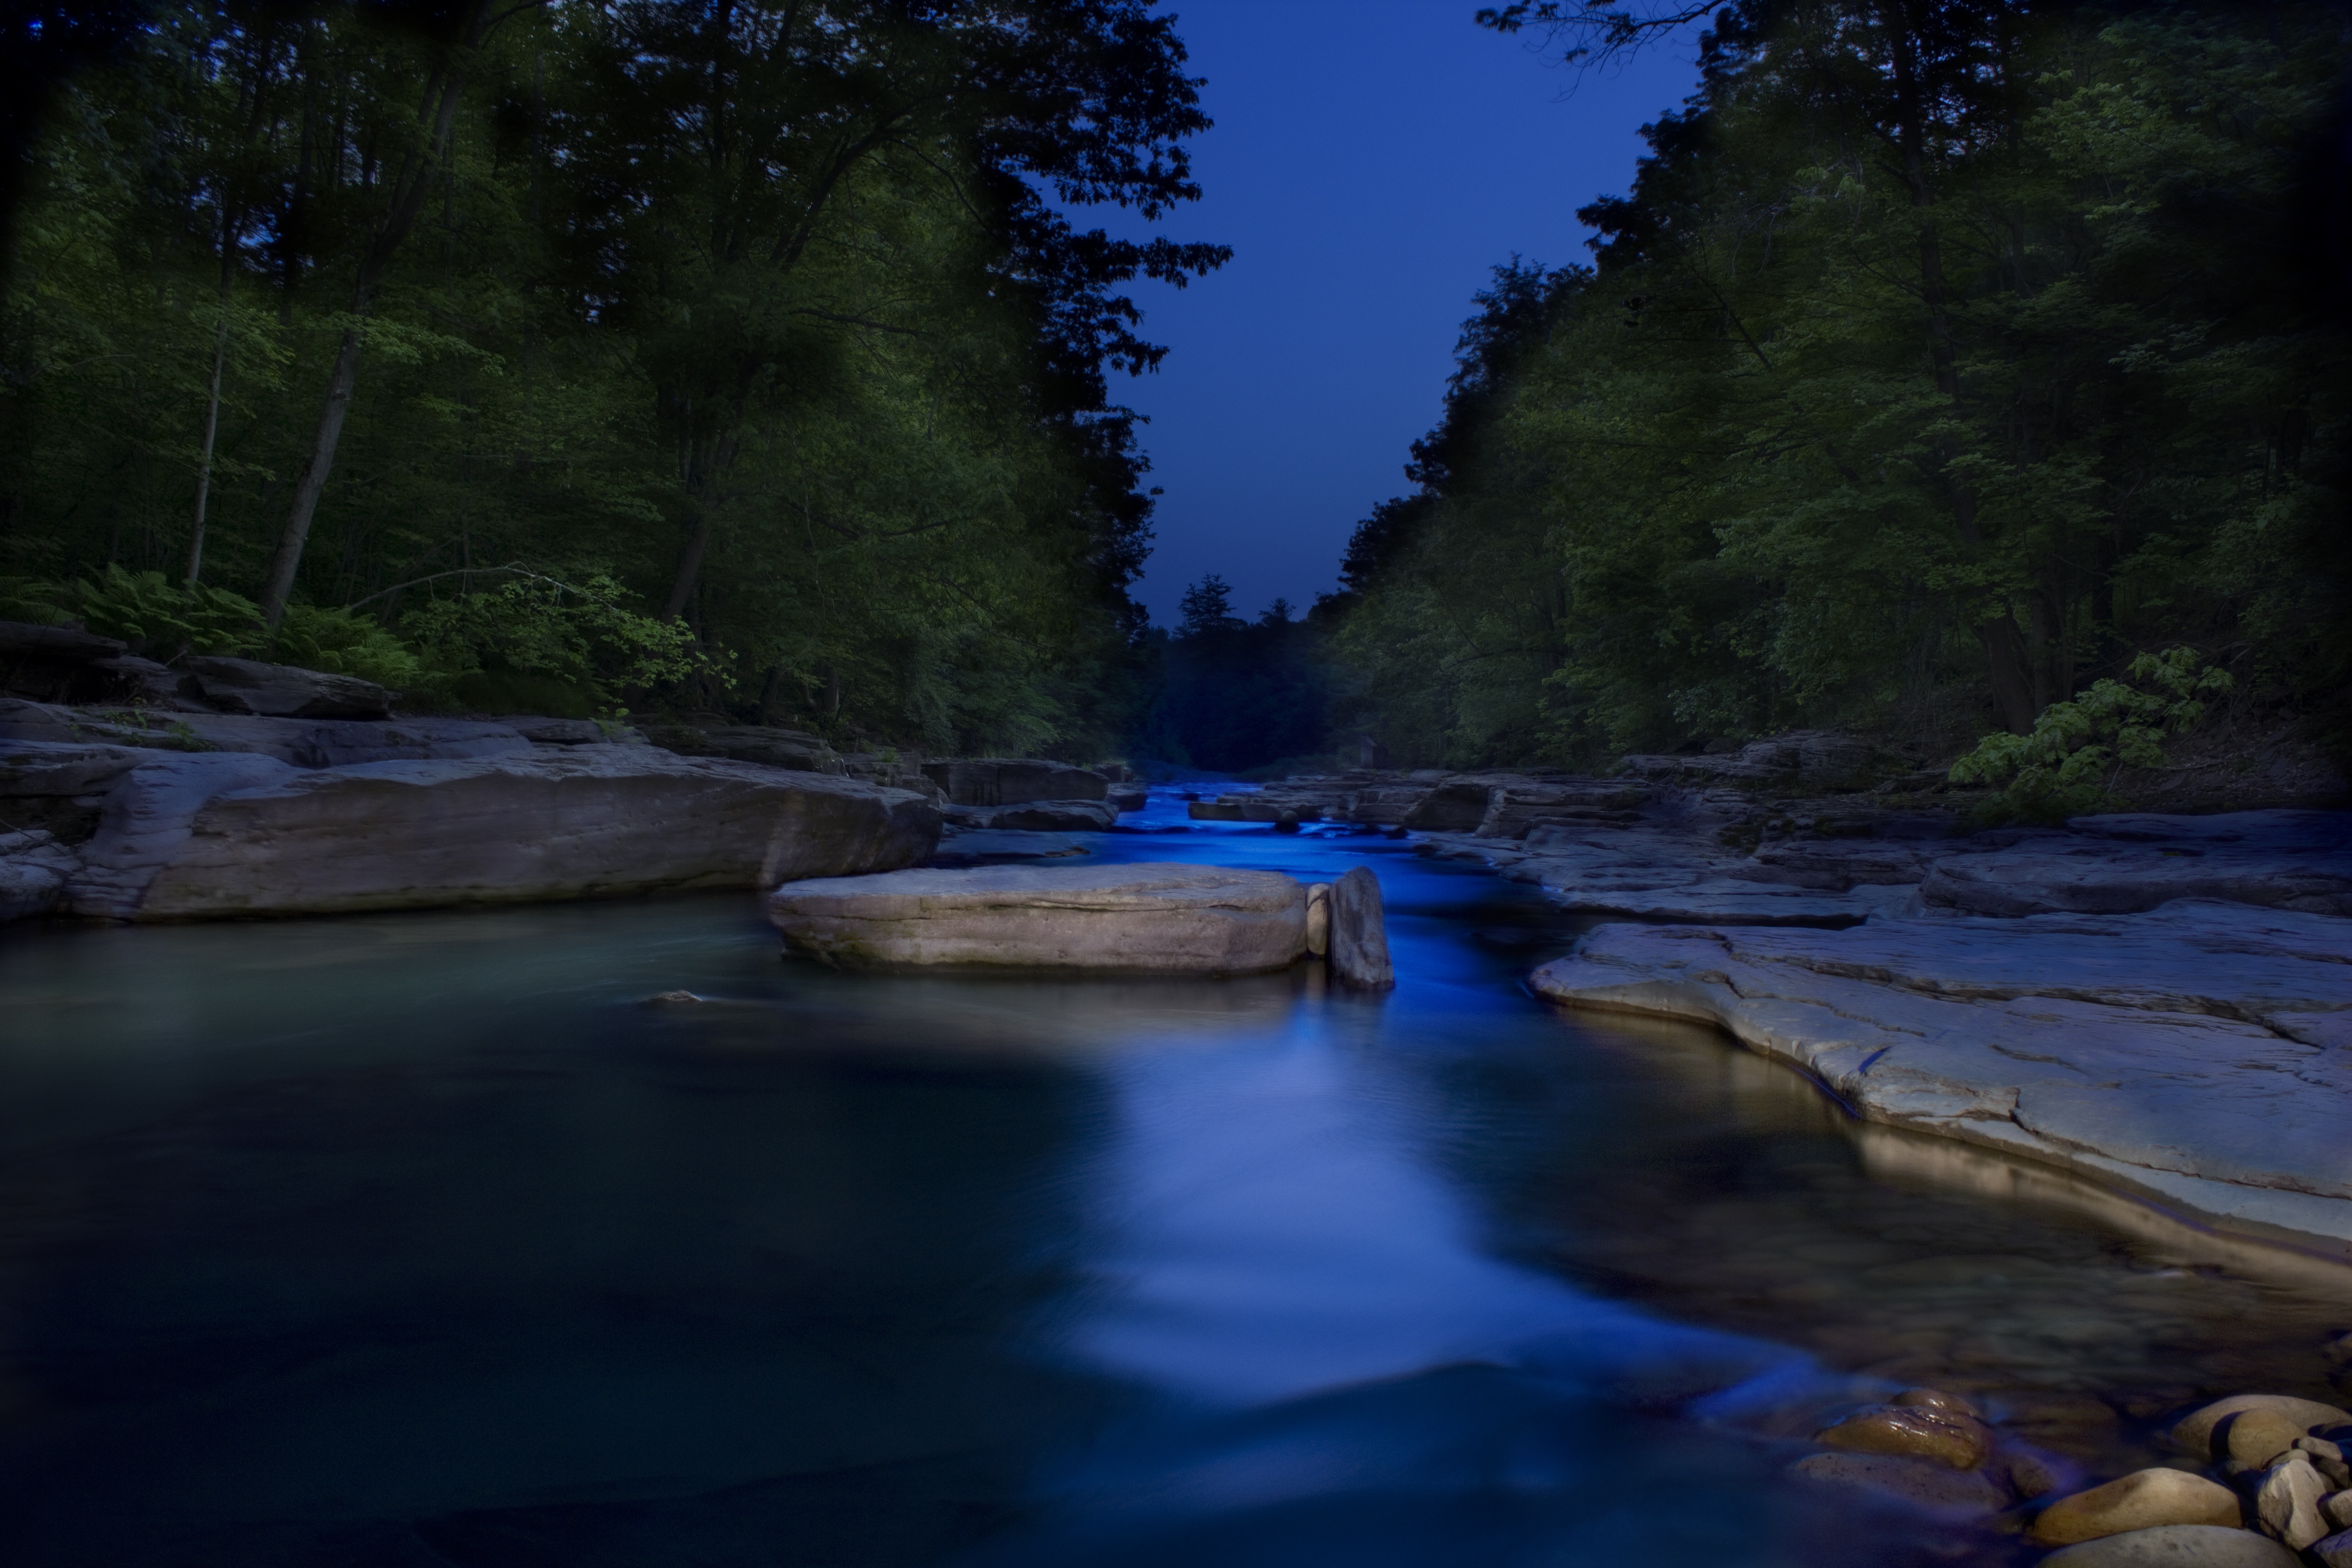
water, nature, forest, creek, wilderness, night, river, stone, stream, reflection, tranquil, balance, peaceful, scenery, rapid, blue, body of water, light painting, rocks, water feature, screenshot, landform